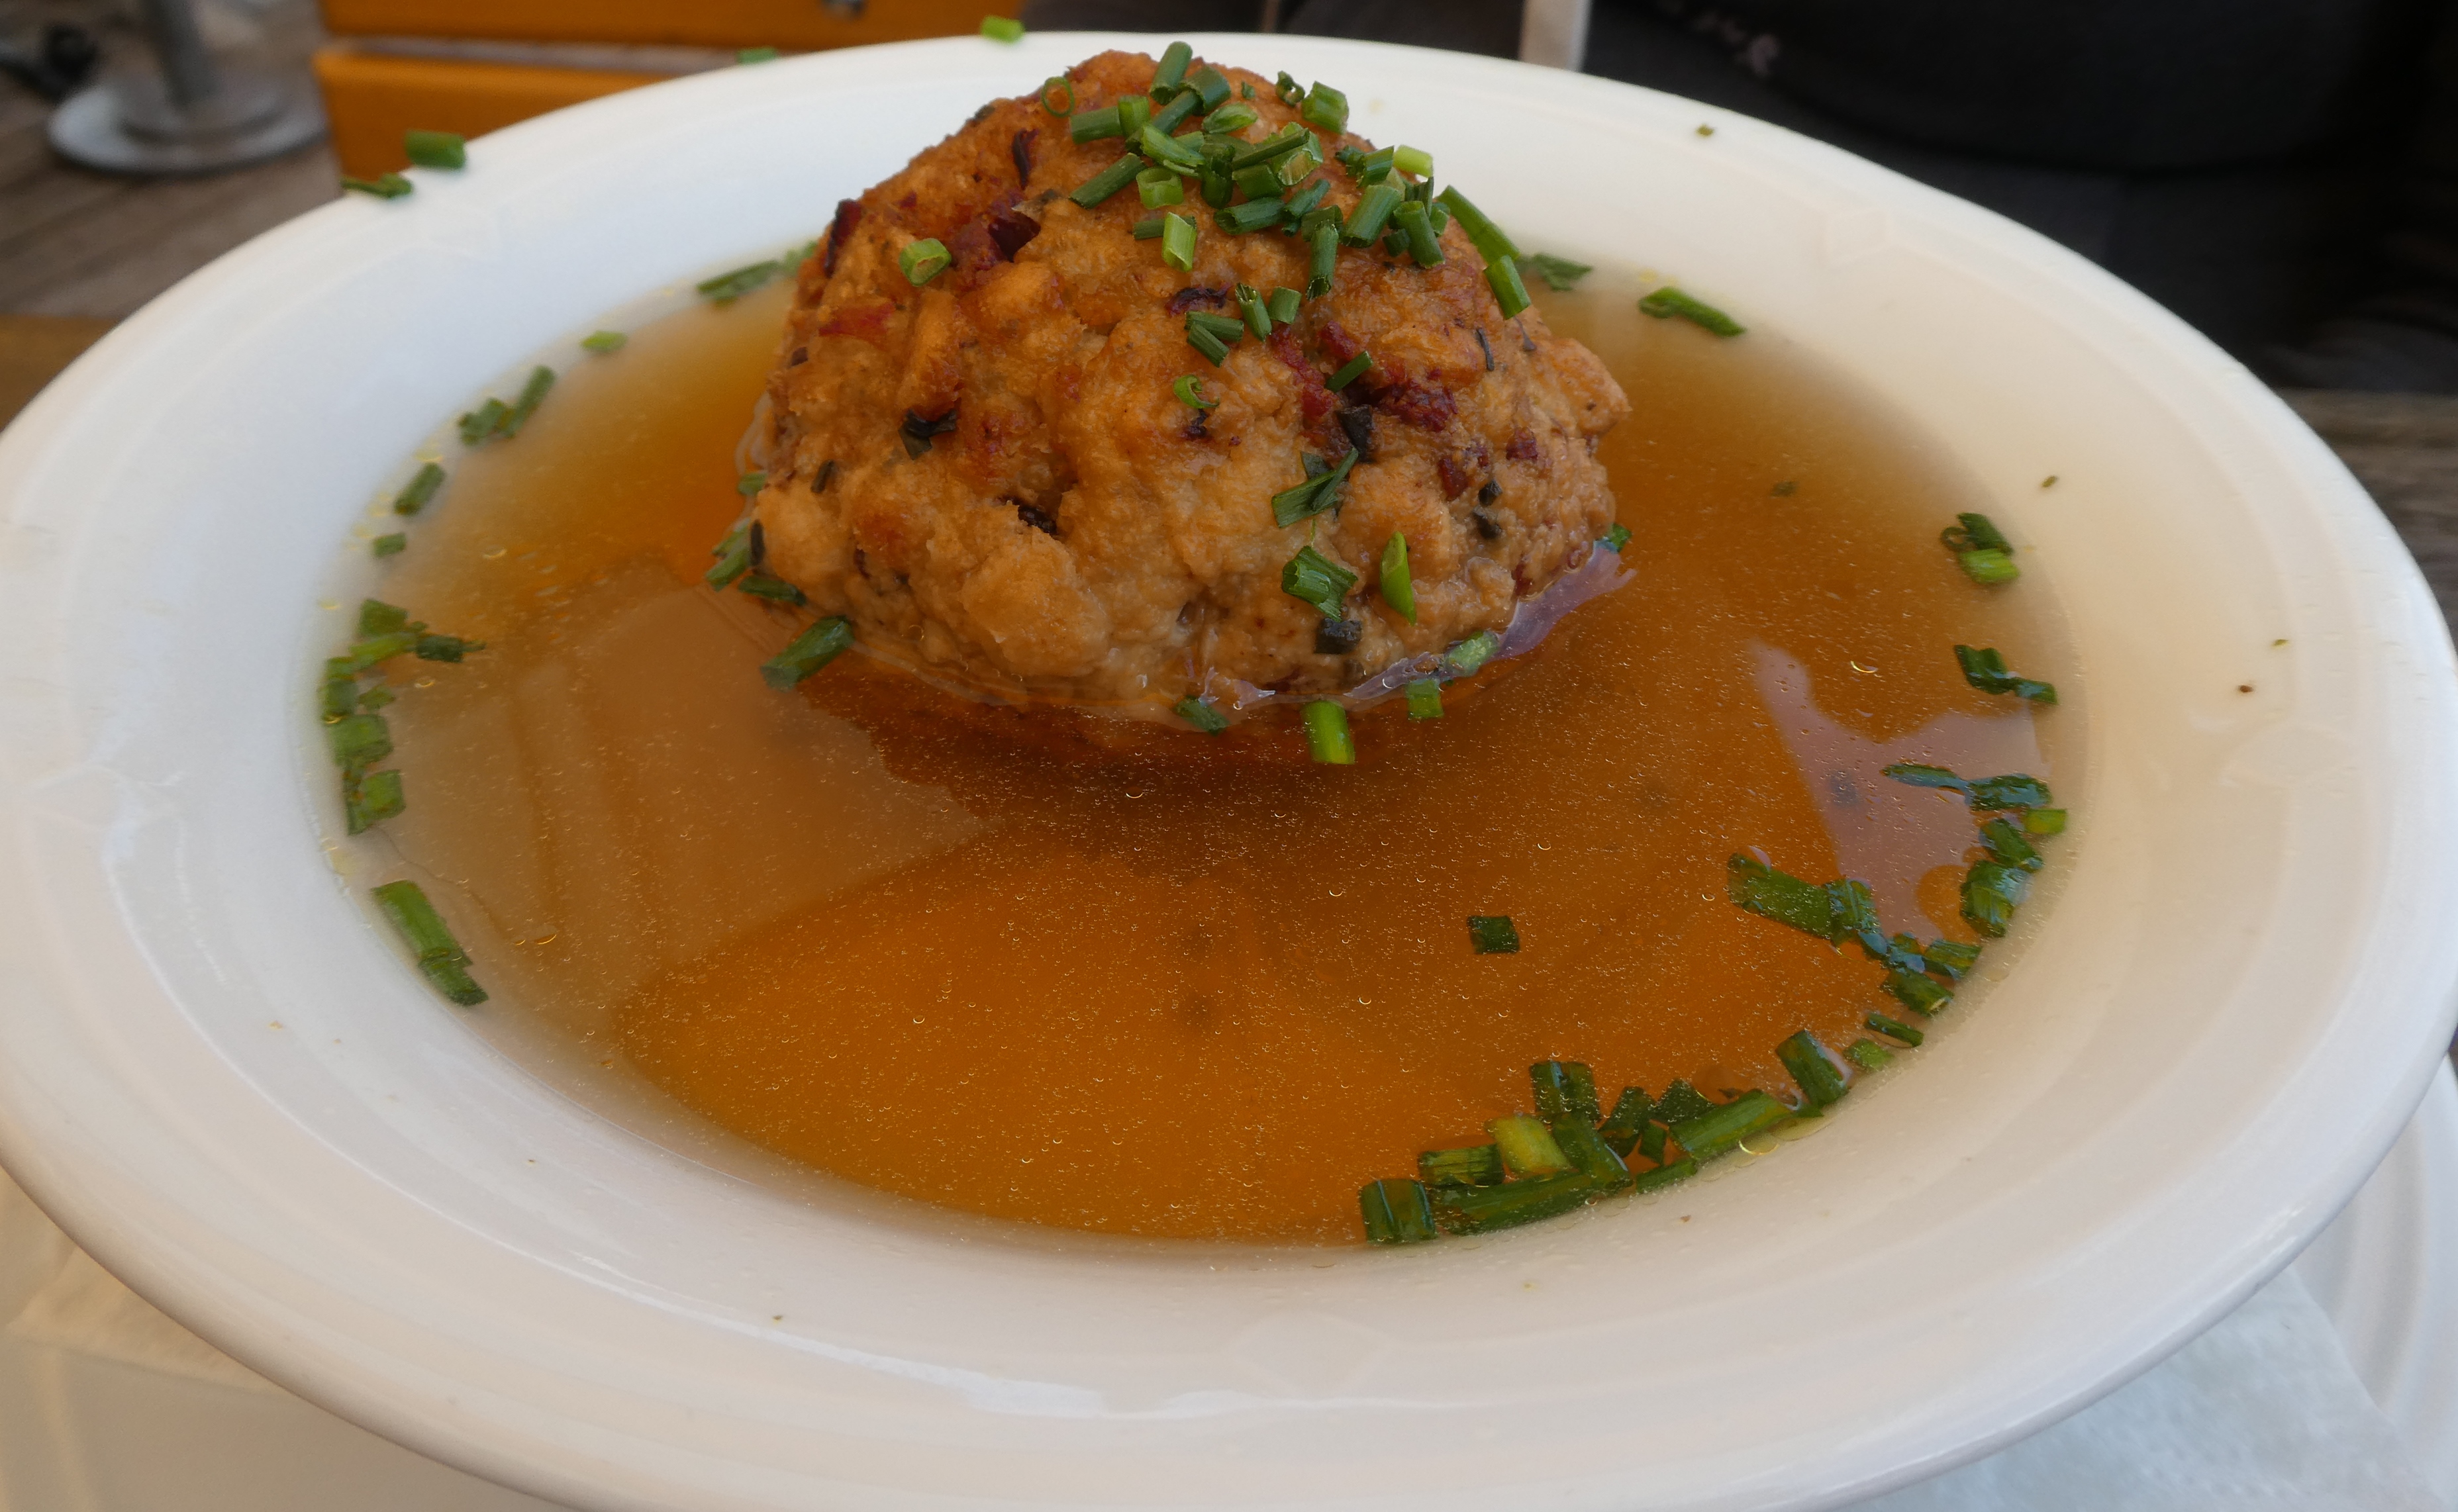
broth, bacon noodle, soup, food, dish, cuisine, ingredient, Mofongo, produce, gravy, Kn del, comfort food, recipe, meatball, British cuisine, peruvian food